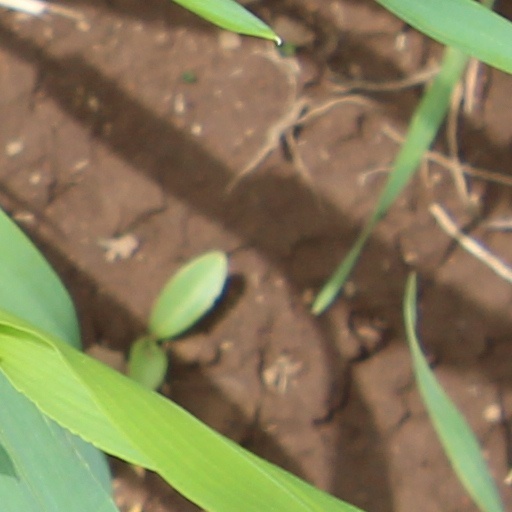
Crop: wheat